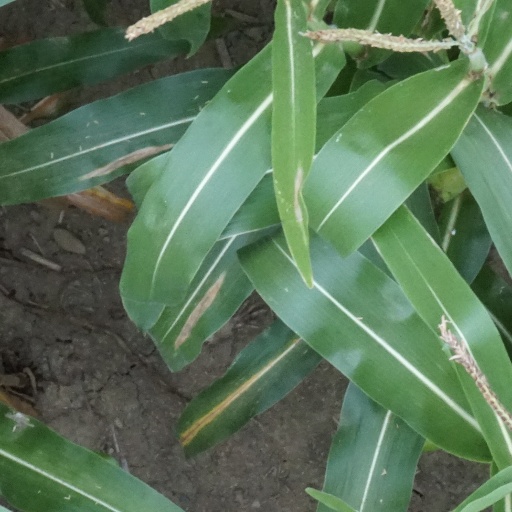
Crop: maize; corn